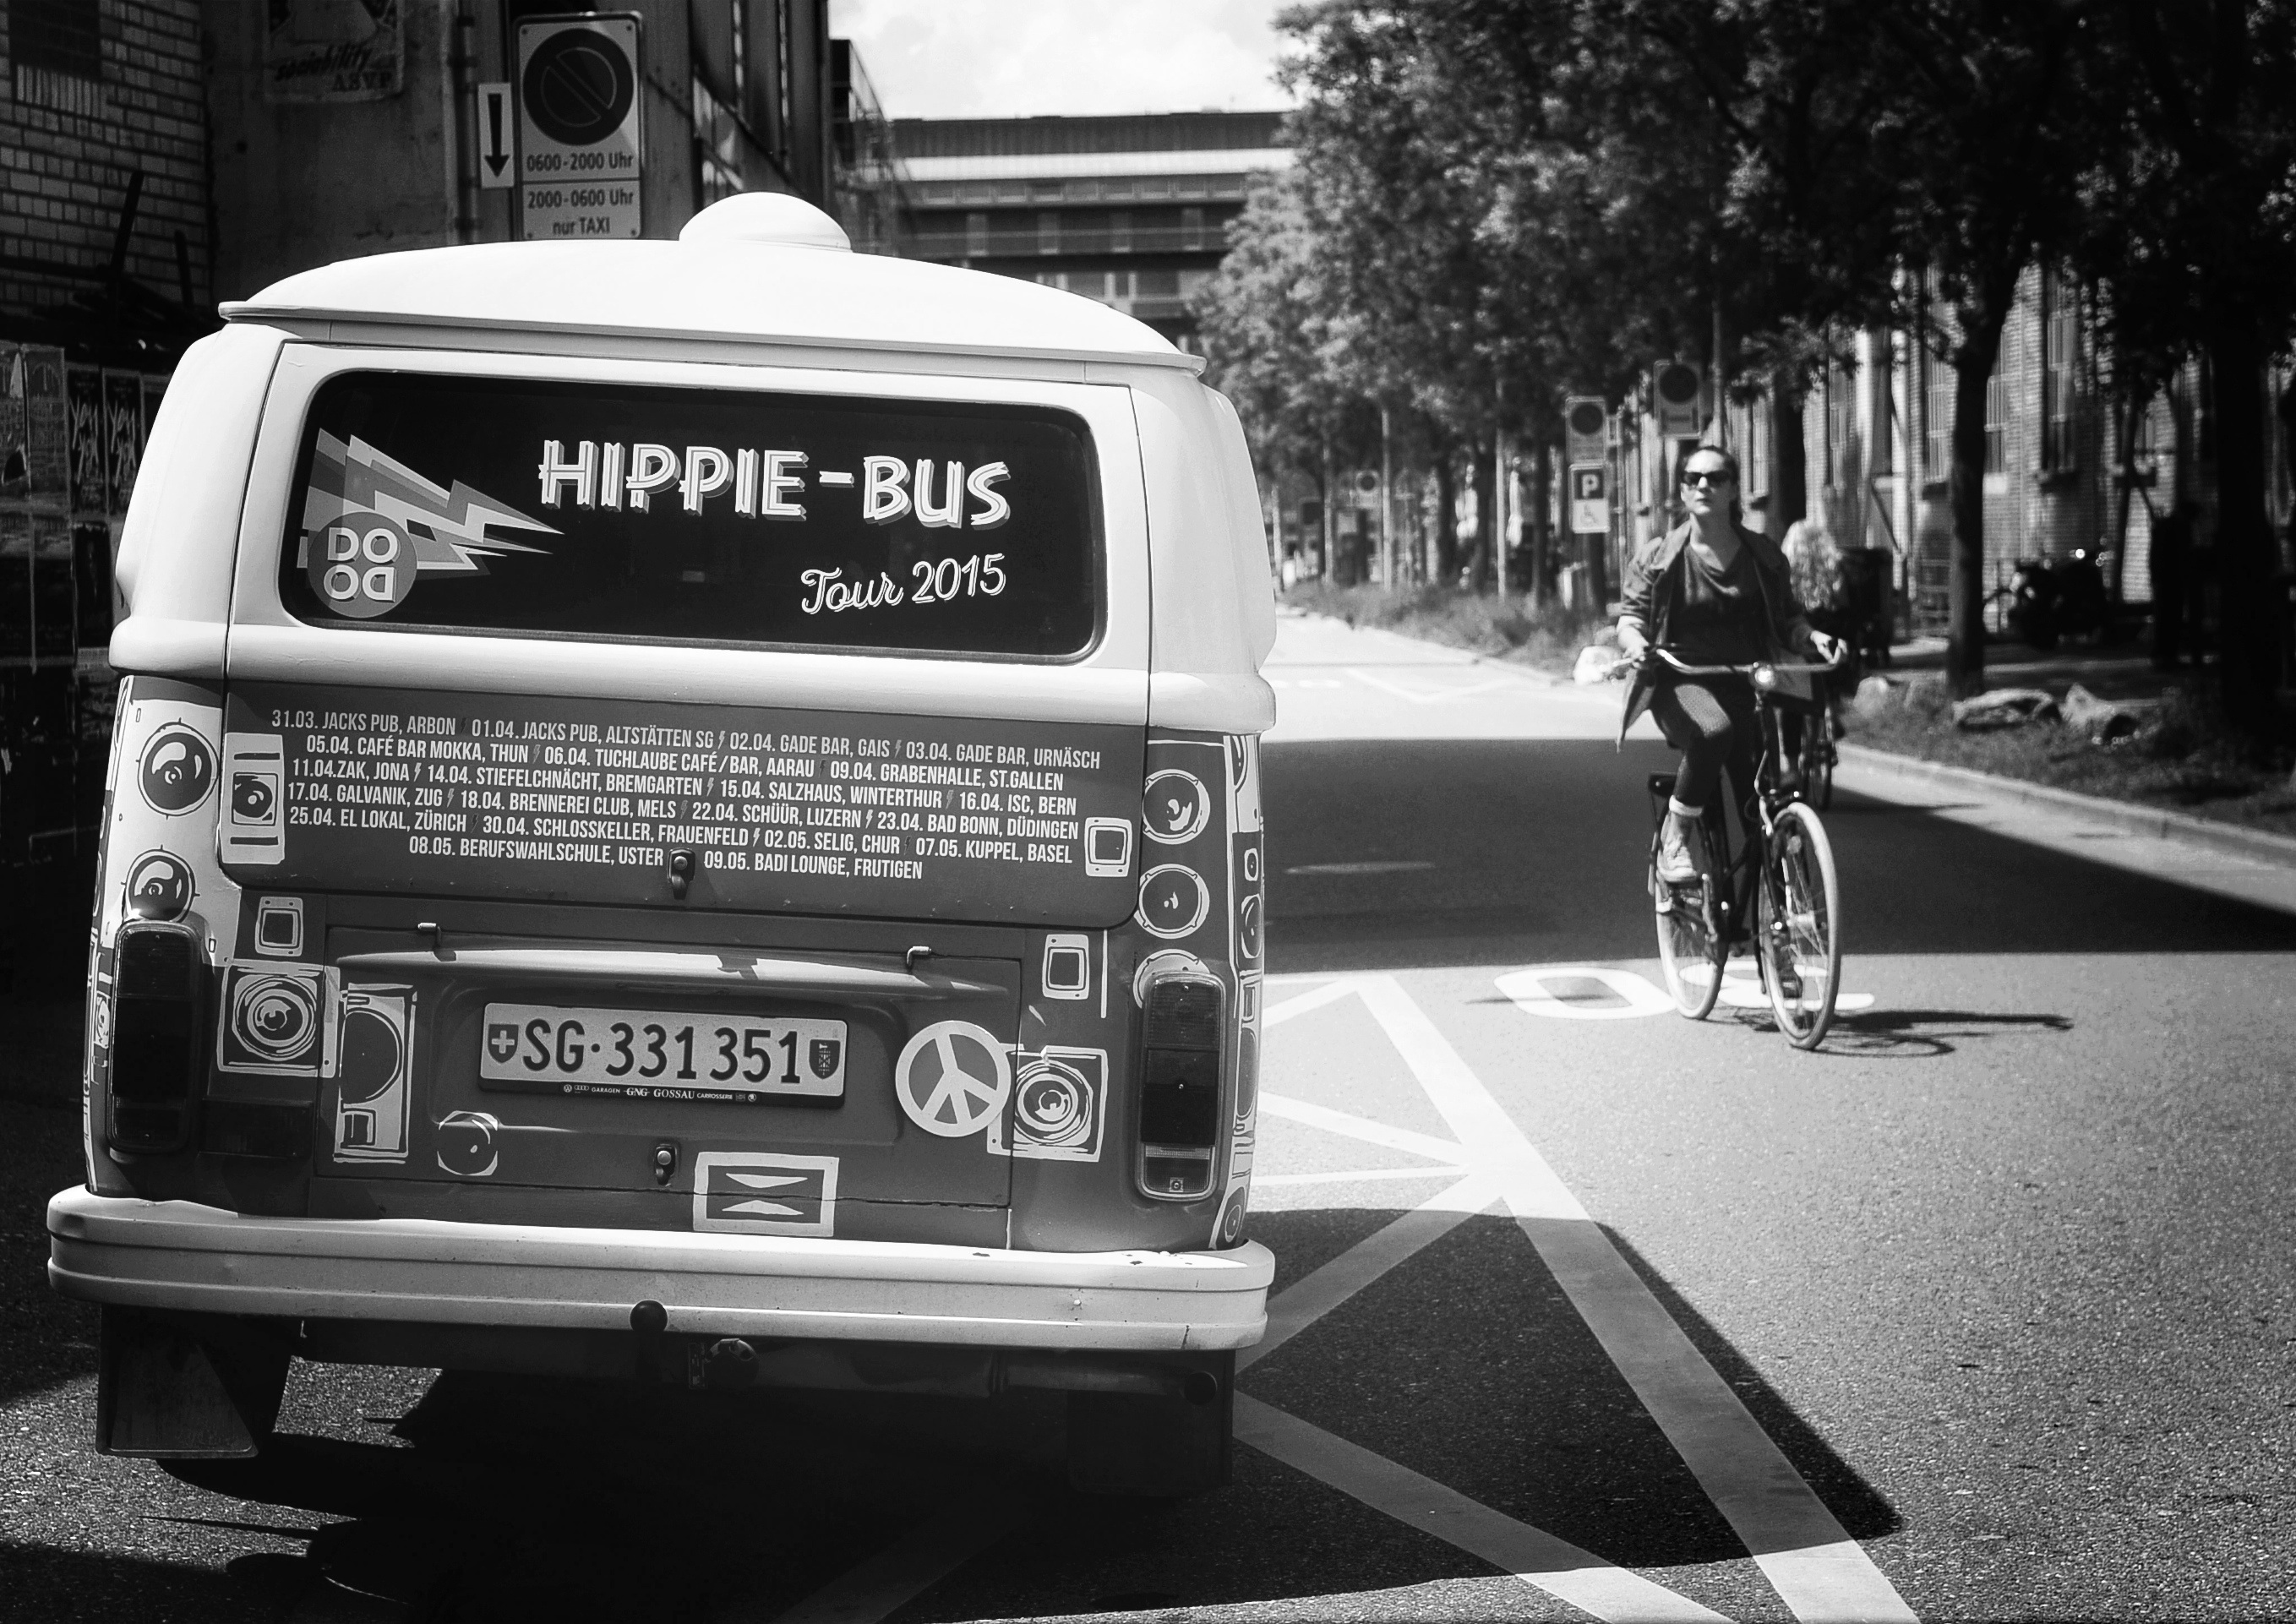
black and white, road, car, photography, vw, volkswagen, city, urban, transport, vehicle, nikon, black, monochrome, streetphotography, bw, swiss, streetart, velo, schweiz, switzerland, strasse, schwarzweiss, zurich, blancoynegro, schwarzweis, snapseed, dodo, streetscene, streetpix, thomas8047, onthestreets, iamnikon, d300s, blackandwithe, streetphotographer, streetartstreetlife, 175528, z rigrafien, z riwest, zuri, hippiebus, hippiebustour2015, monochrome photography, automobile make